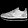
Label: Sneaker